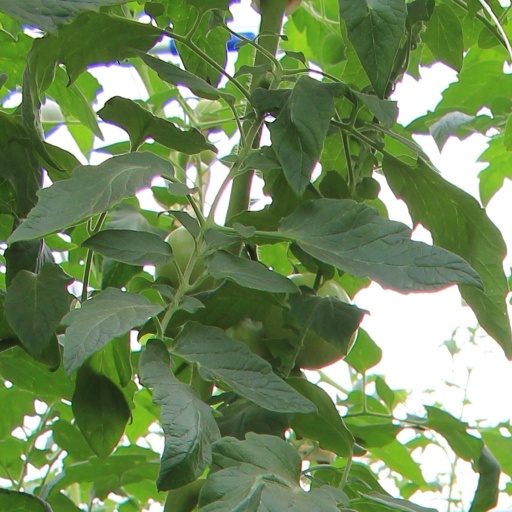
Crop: tomato